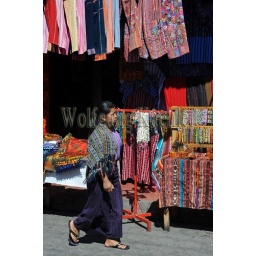
Guatemala, highlands, lake atitlan, santiago, street scene, young mayan woman in front of colorful fabrics